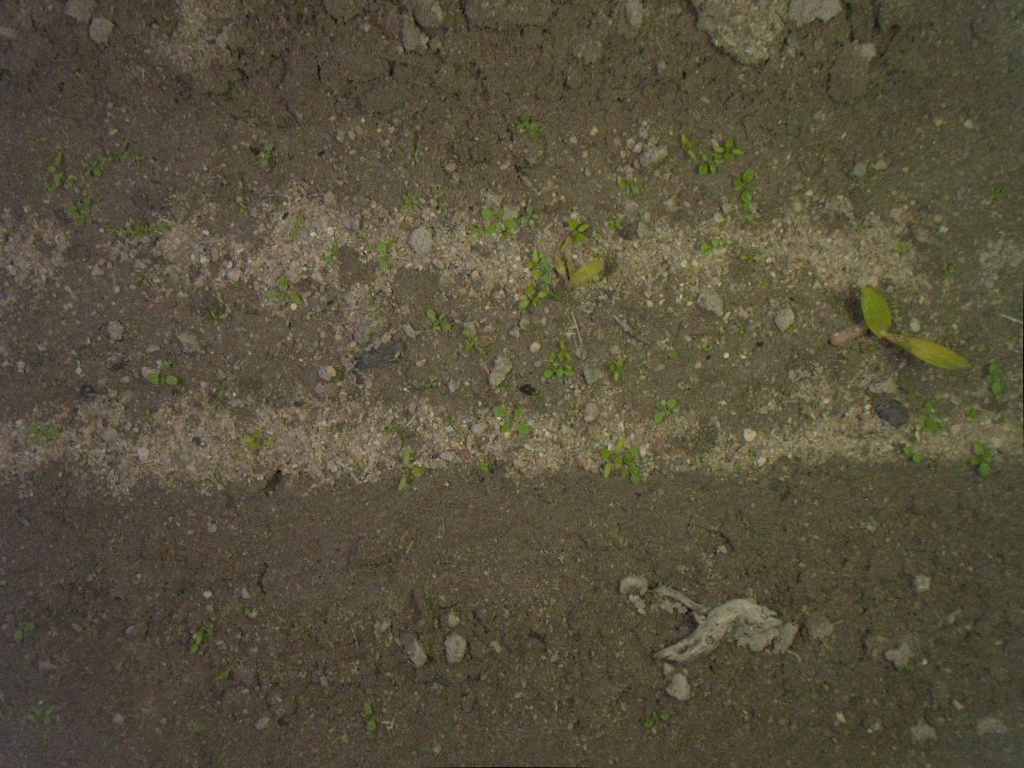
Crop: maize
Objects: stem_maize, maize